Meaux

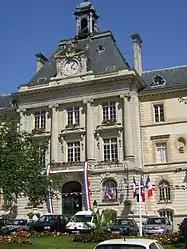
Main façade of the Hôtel de Ville, completed in 1900

Meaux is a commune on the river Marne in the Seine-et-Marne department in the Île-de-France region in the metropolitan area of Paris, France. It is east-northeast of the centre of Paris.